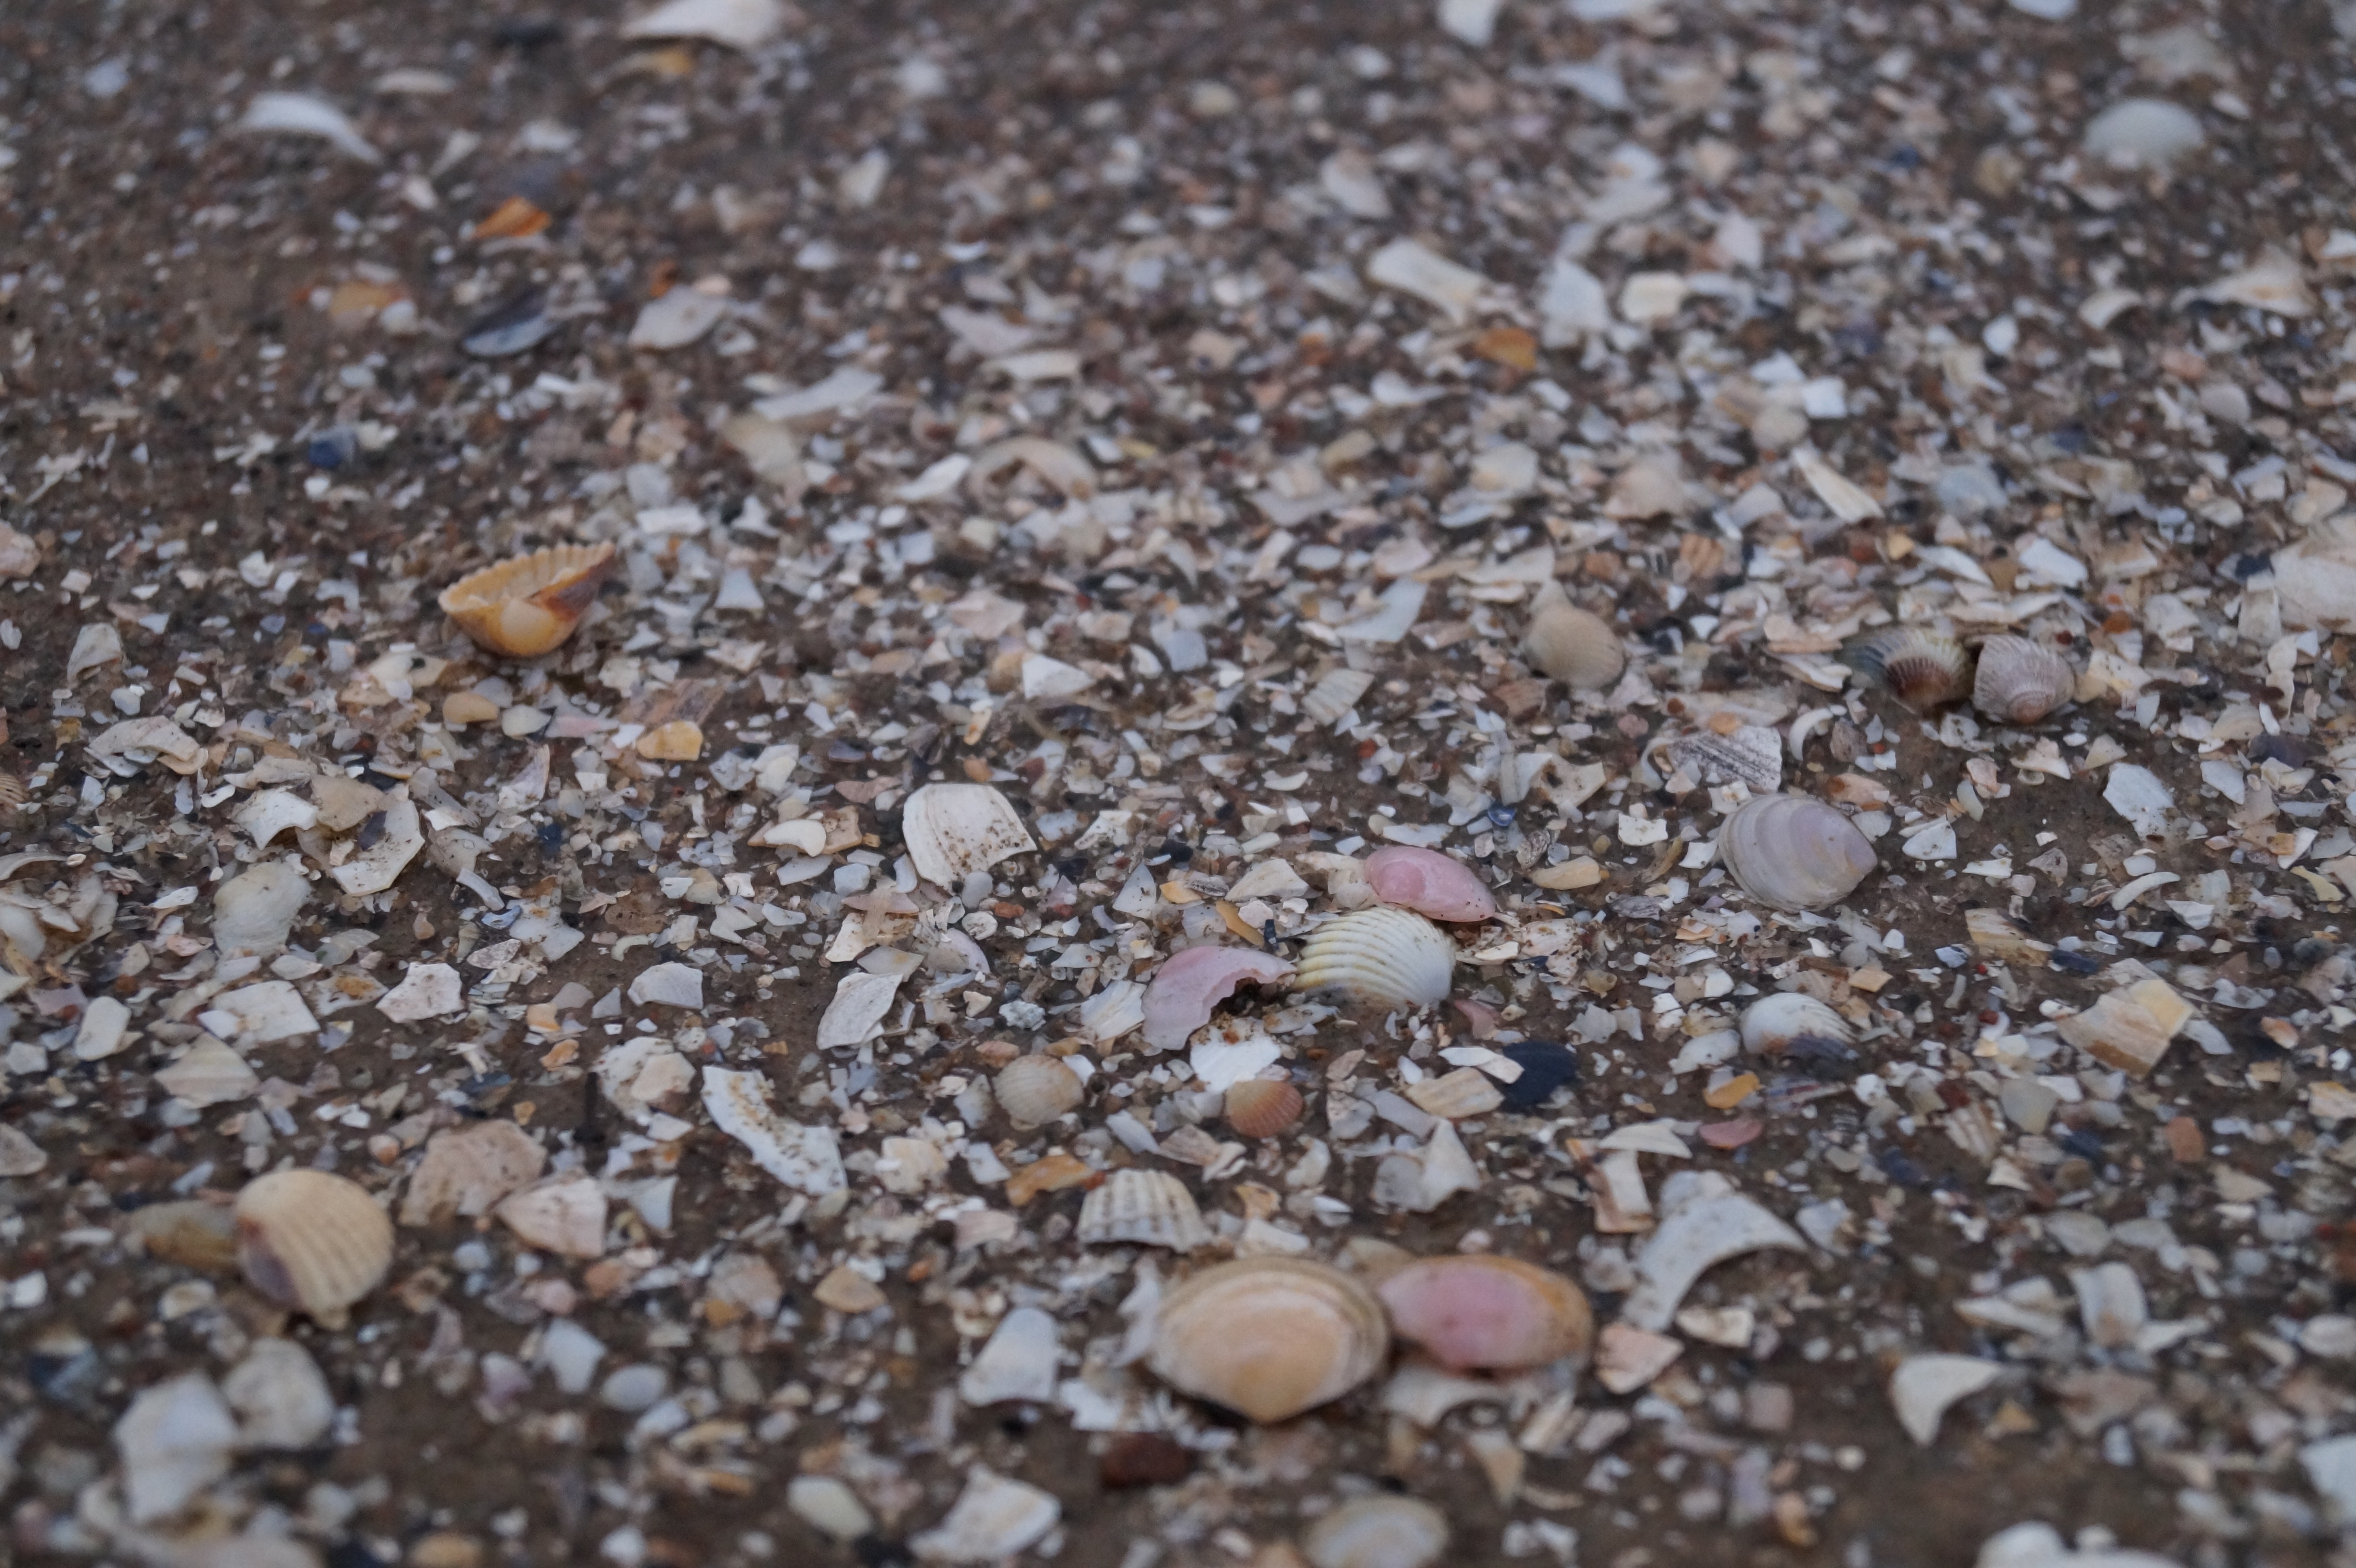
sea, sand, rock, leaf, flower, asphalt, pebble, soil, material, invertebrate, seashell, gravel, the stones, marzena